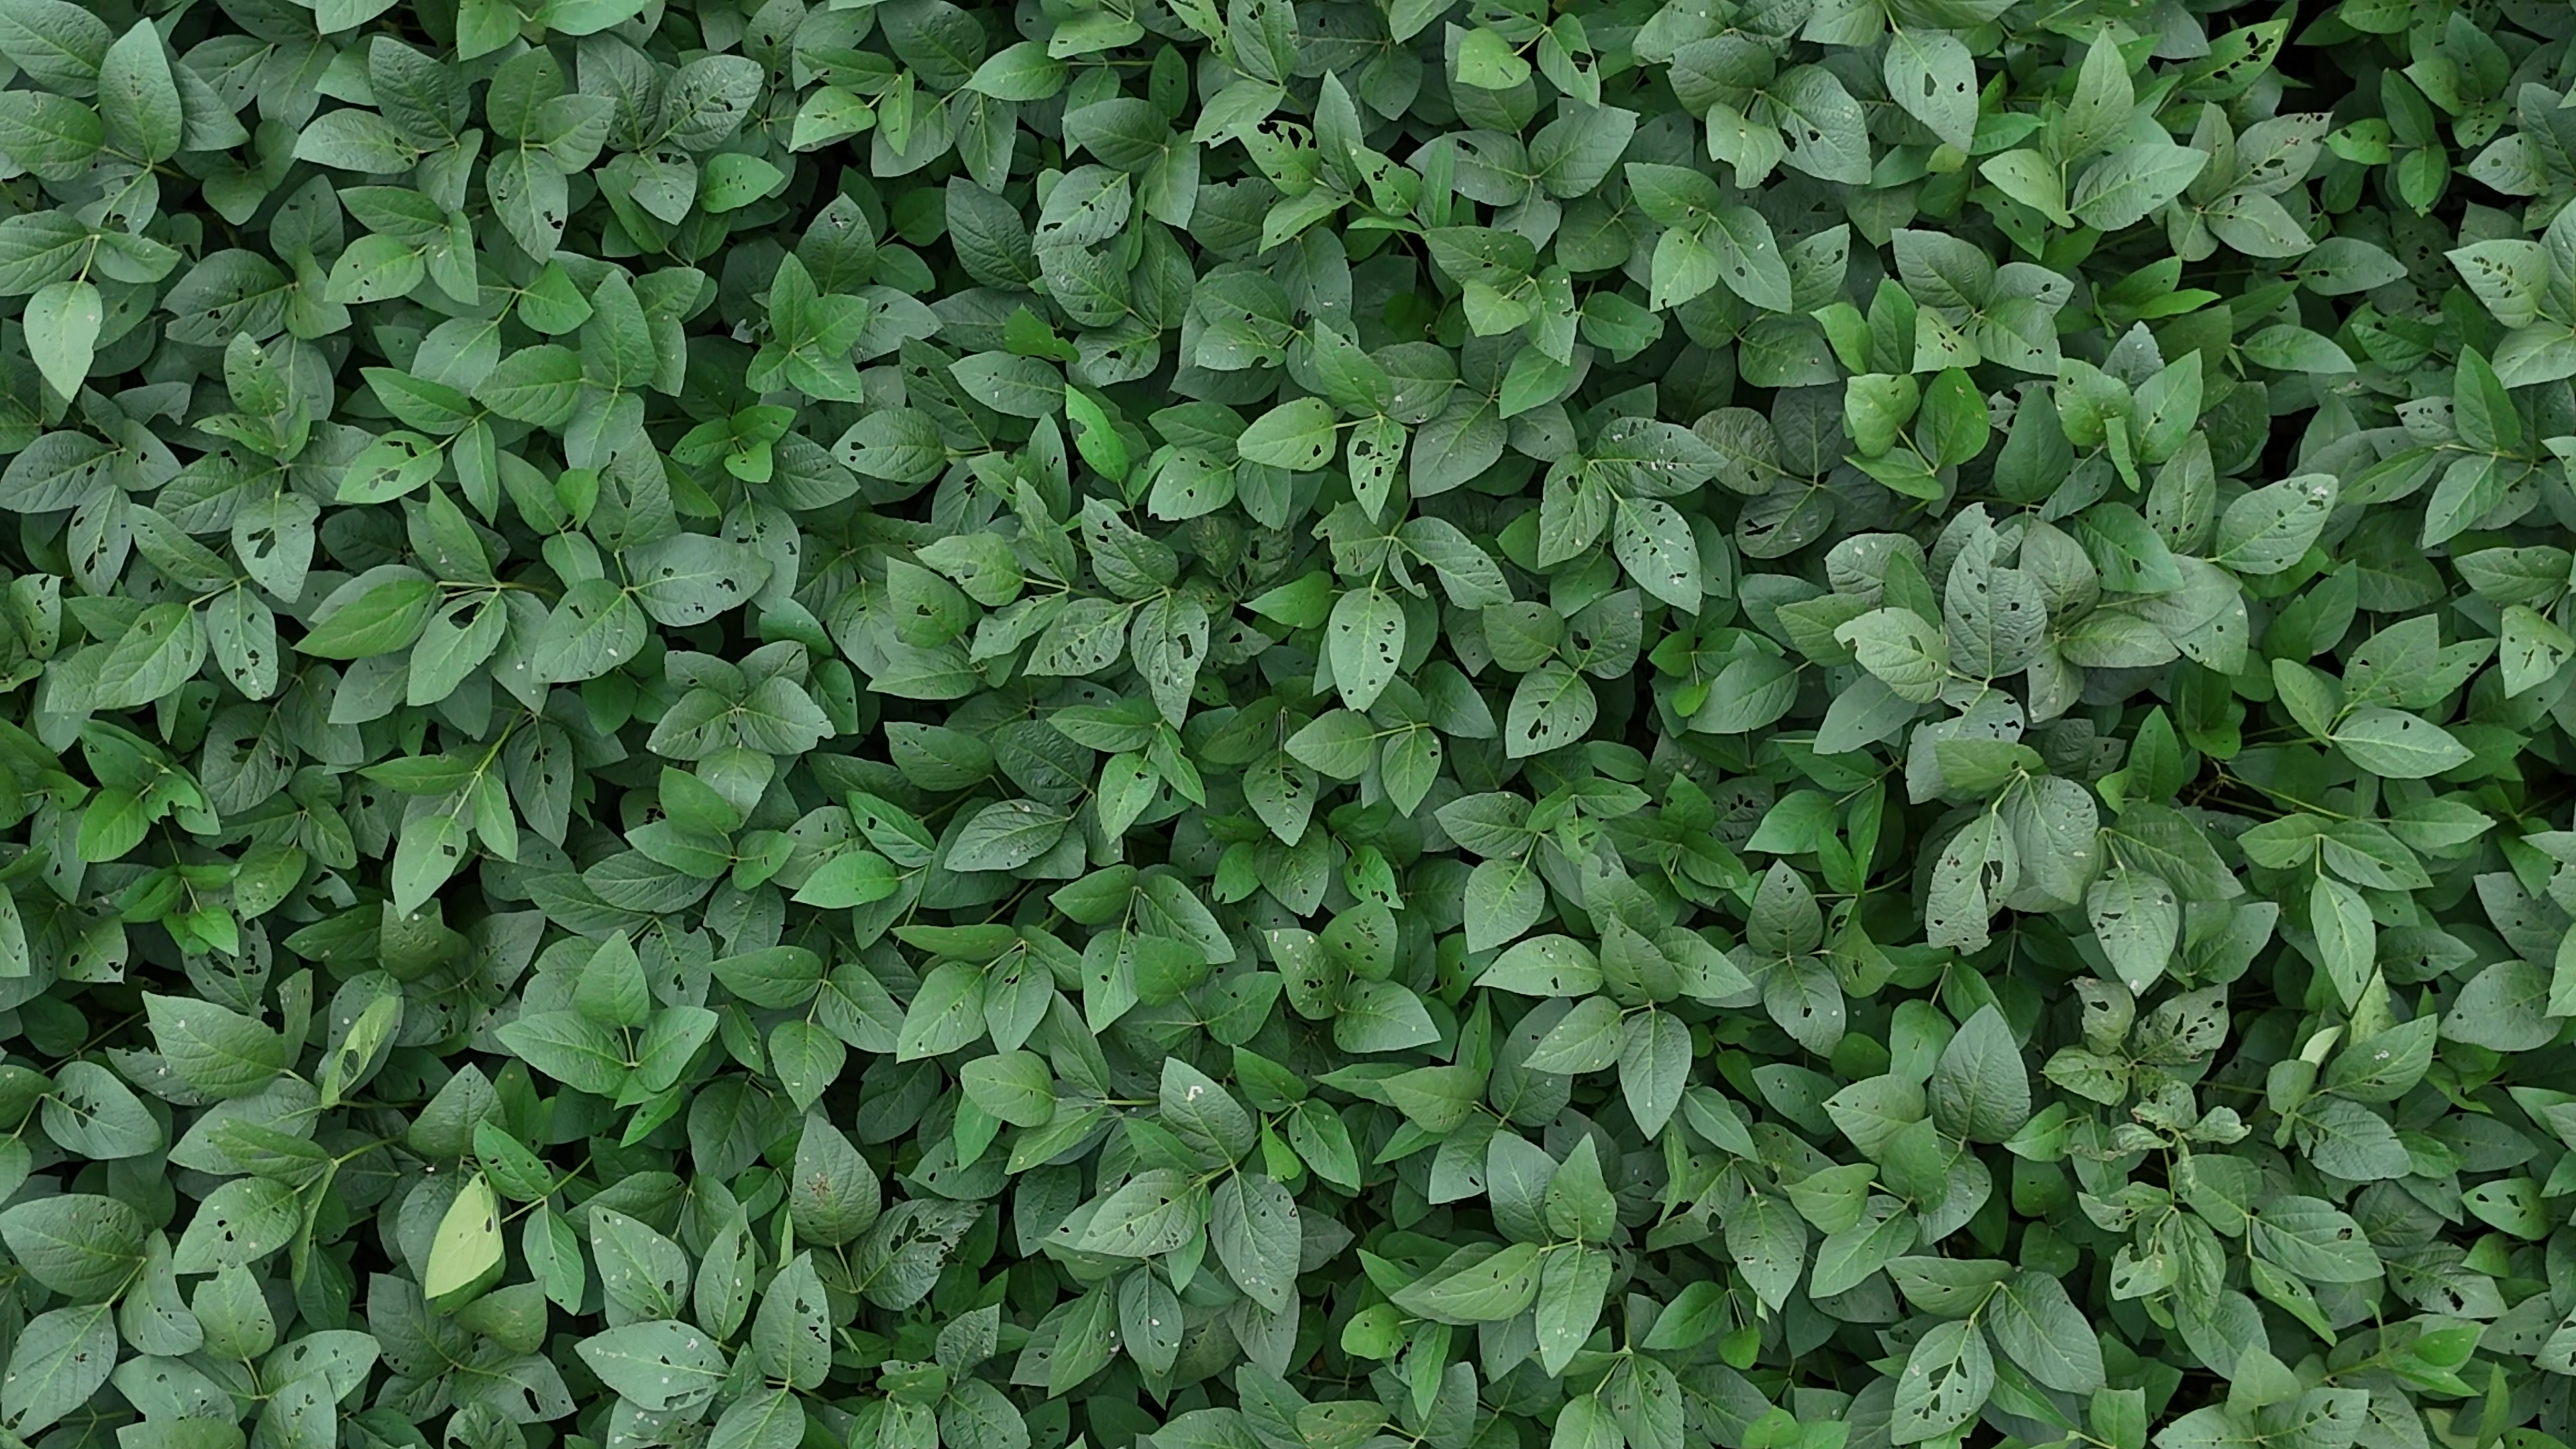
Label: Semilooper_Pest